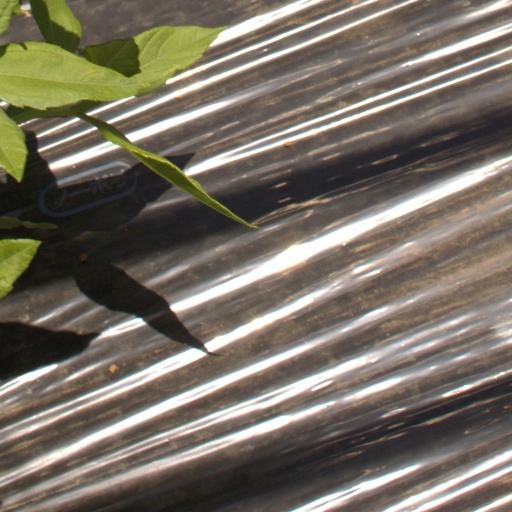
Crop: Jerusalem artichoke